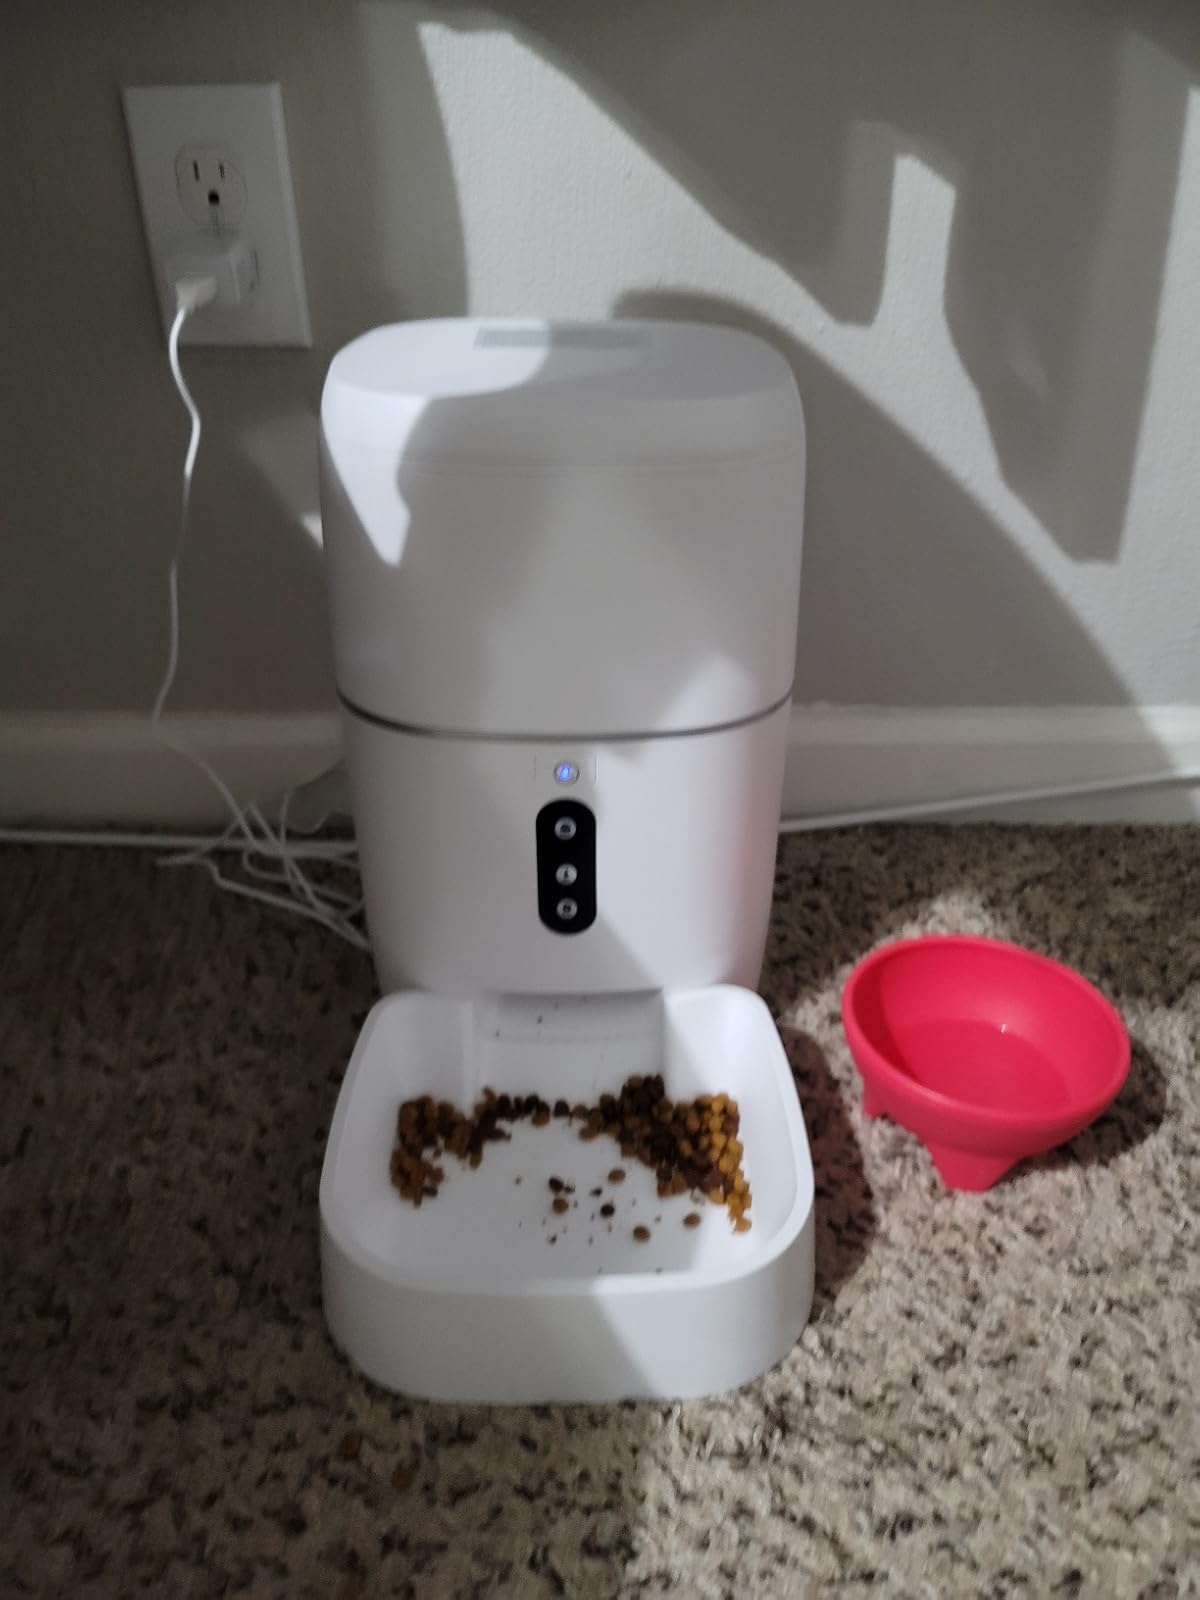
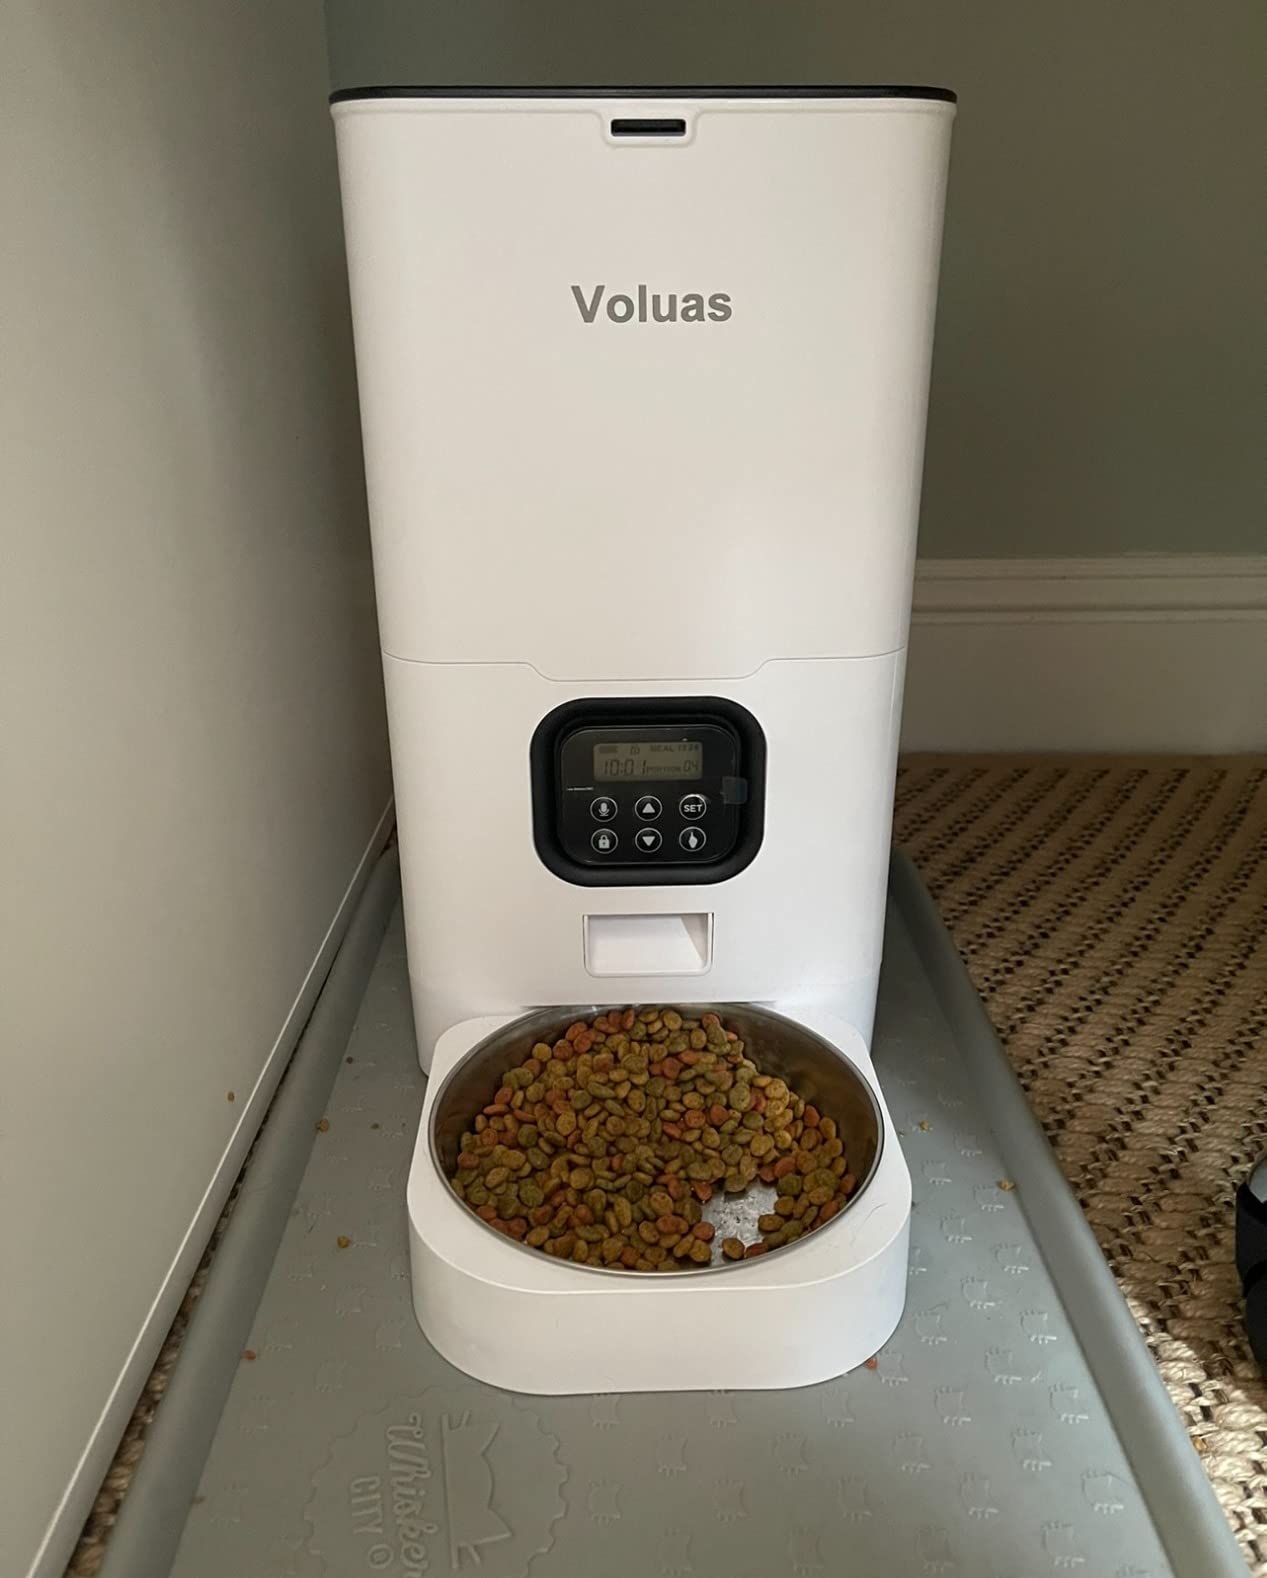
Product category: items_feeder
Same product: no